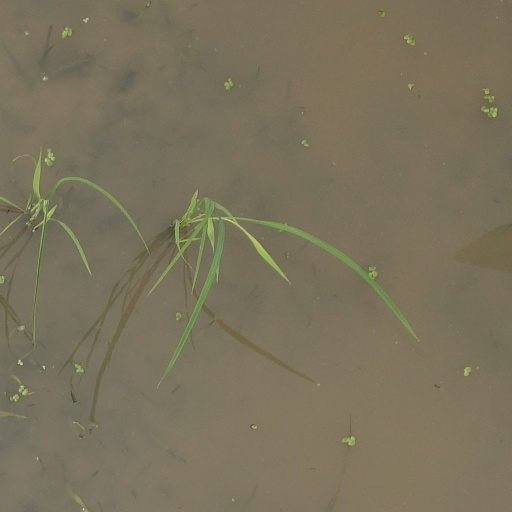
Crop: rice